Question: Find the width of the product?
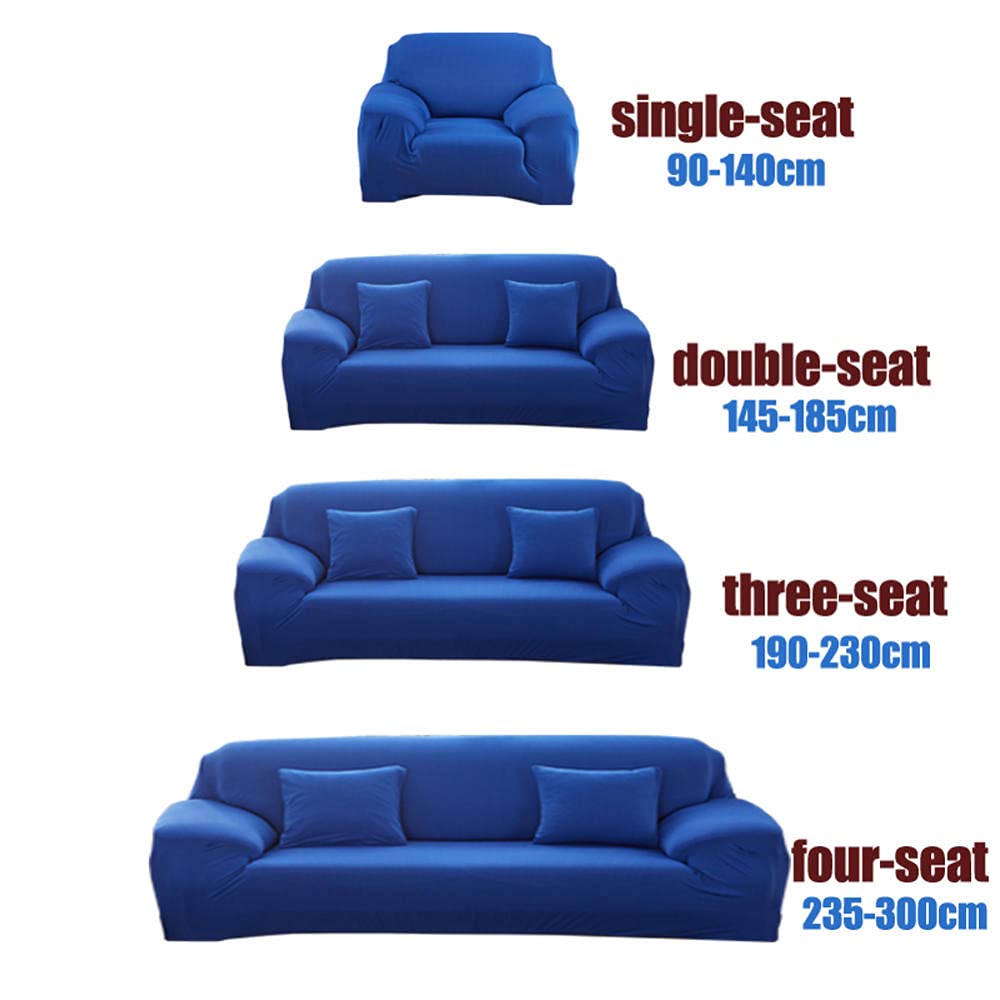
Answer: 235.0 centimetre